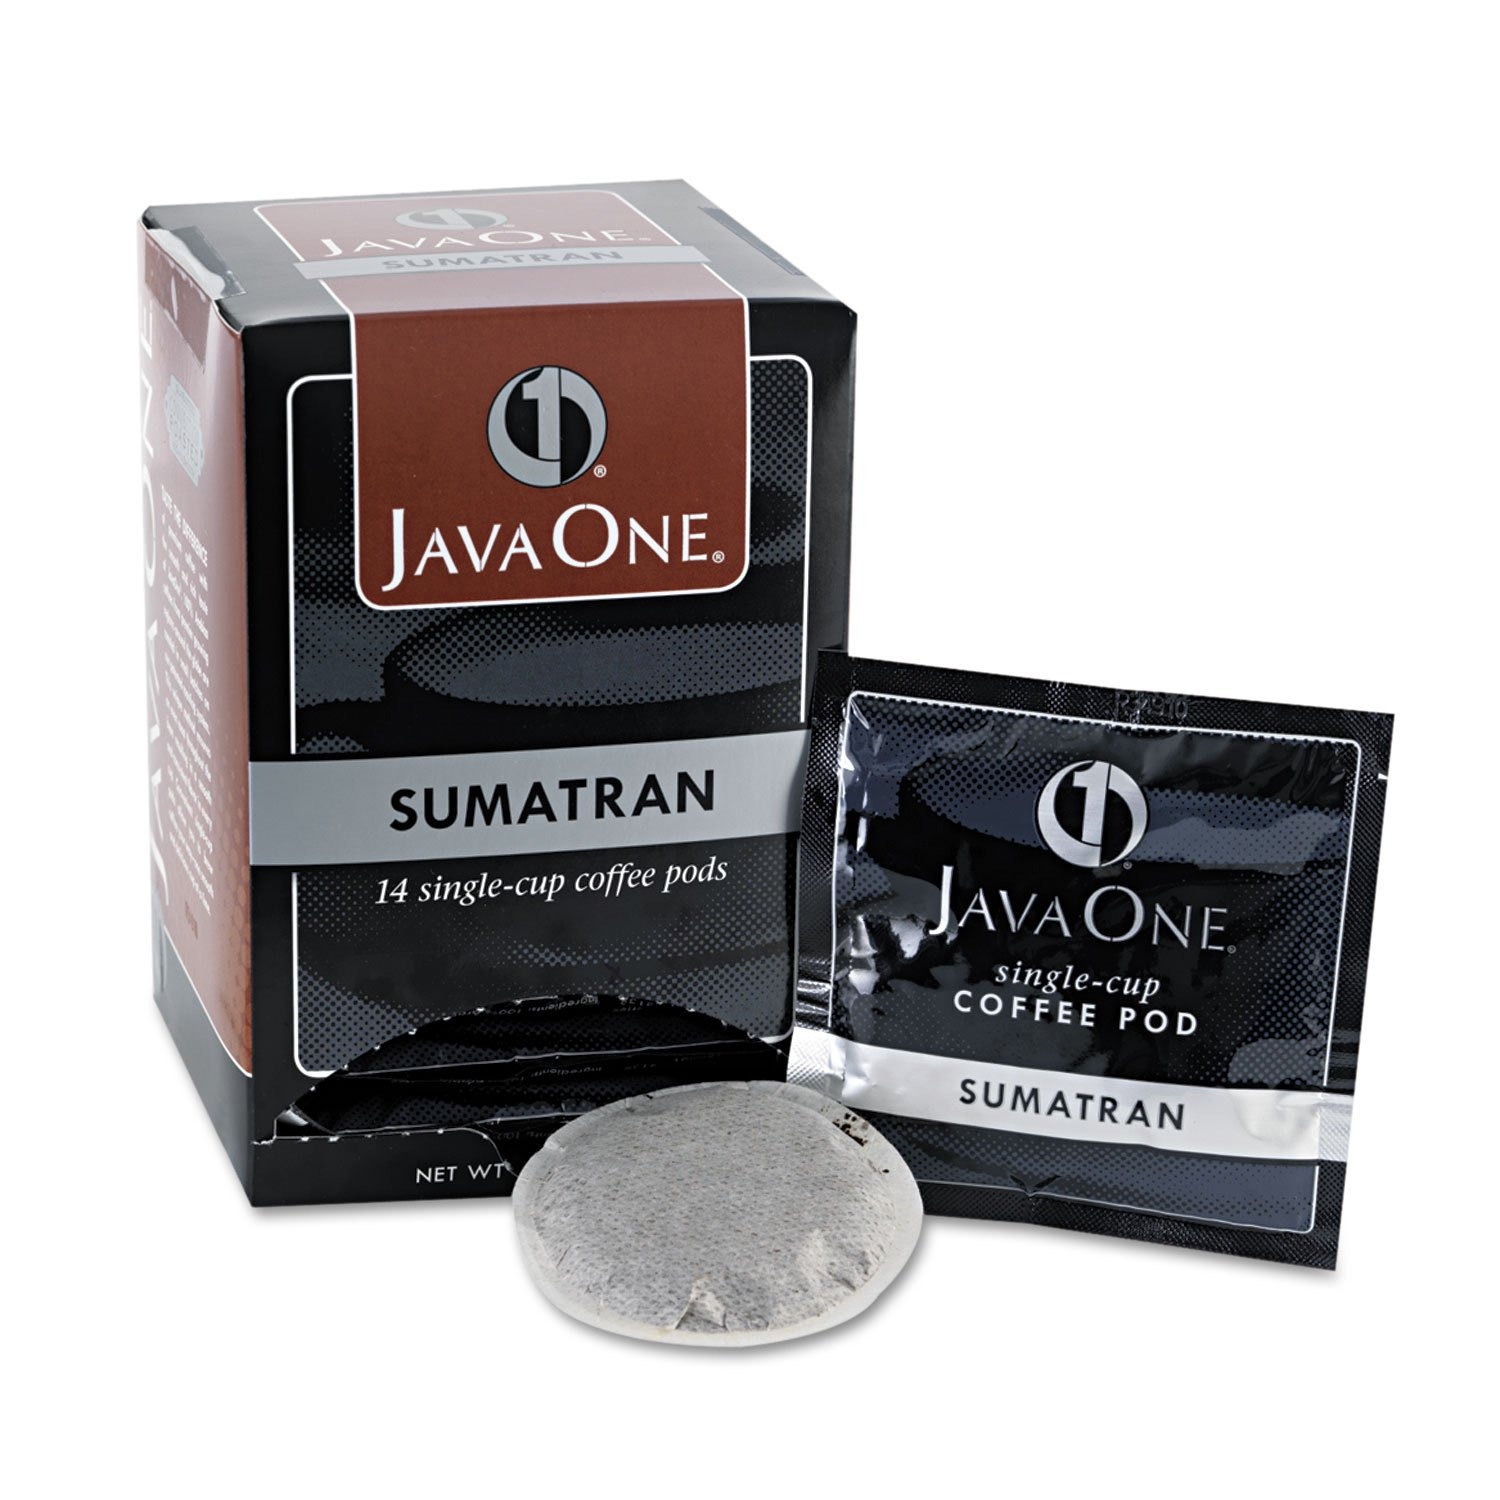
Item Name: Java One 60000 Coffee Pods, Sumatra Mandheling, Single Cup, 14/Box
Bullet Point 1: Sold as 14/Box.
Bullet Point 2: A collection of fine coffee. Richly satisfying flavor.
Bullet Point 3: Premeasured pods for single cup brewers.
Bullet Point 4: Sumatra Mandheling Coffee.
Product Description: Have a delicious cup of coffee. The premeasured pods allow for quick and easy, single serving brewing.
Value: 4.2
Unit: Ounce

Price: 15.885